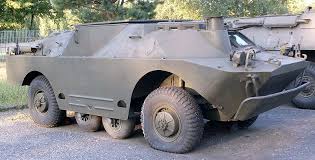
Label: BTR